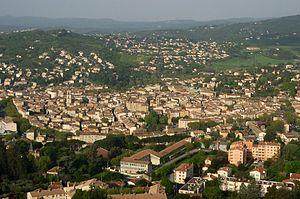
Manosque est une commune française, située dans le département des Alpes-de-Haute-Provence en région Provence-Alpes-Côte d'Azur. Les habitants de Manosque s'appellent les Manosquins. Manosque est la ville la plus peuplée des Alpes-de-Haute-Provence.